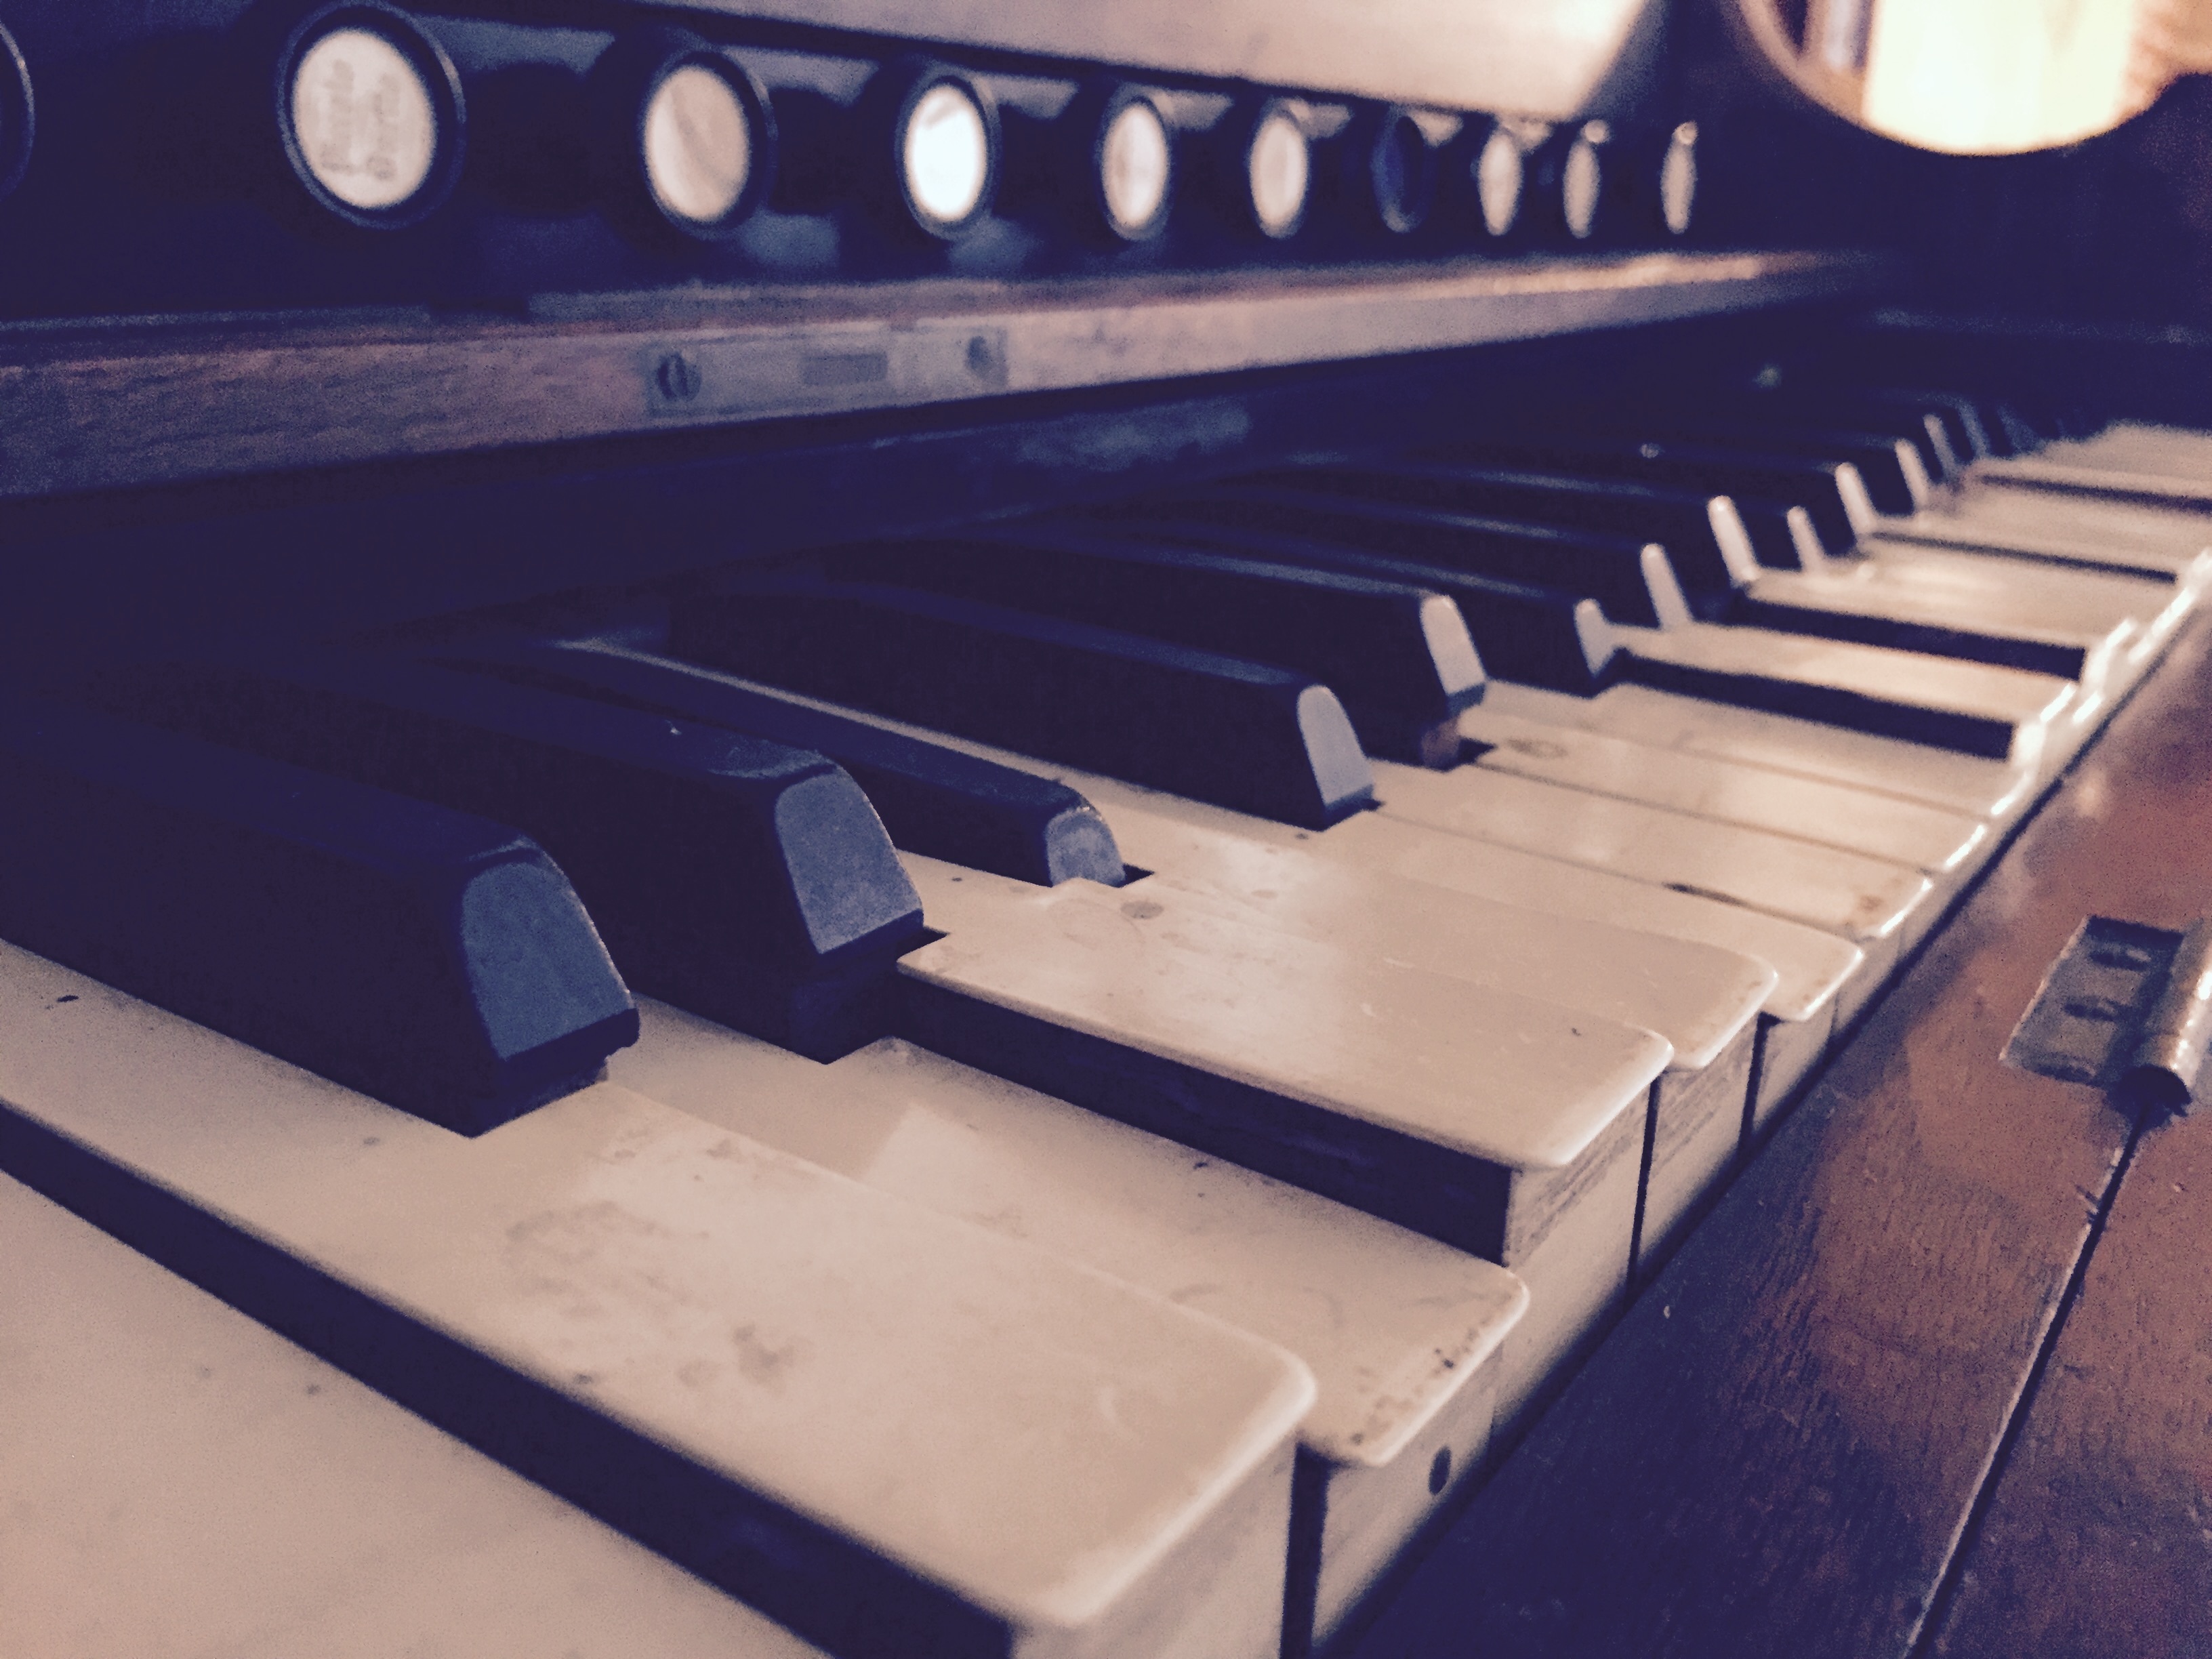
piano, musical instrument, technology, electronic device, string instrument, keyboard, musical keyboard, wing, electronic instrument